Tropic of Violence

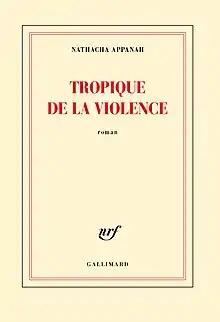
First edition (Collection Blanche)

Tropic of Violence is a 2016 novel by Nathacha Appanah. First published by Éditions Gallimard in 2016, it was awarded the Prix du roman métis des lycéens in 2017.